Question: Please indicate a possible affordance area of the snowboard that can be used for carrying
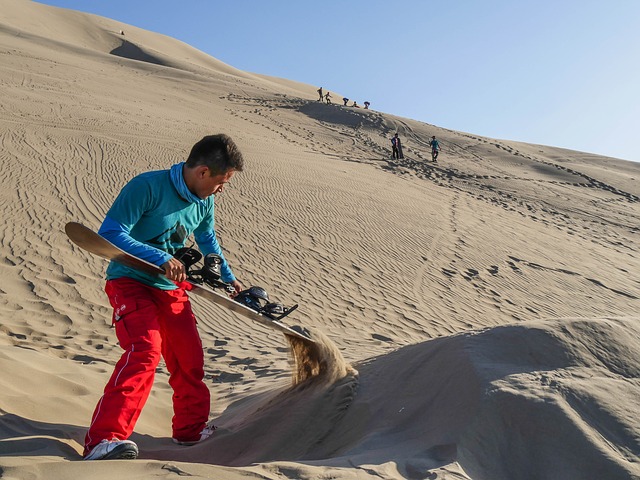
Answer: [66.5, 219, 332.5, 355]